Tiwa's Baggage

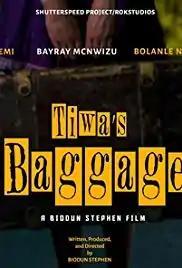

Tiwa's Baggage is a 2017 Nigerian romantic drama film, written and directed by Biodun Stephen. At the 2018 City People Movie Awards, it was nominated for best movie of the year (English) but lost the award to "The Wedding Party 2".